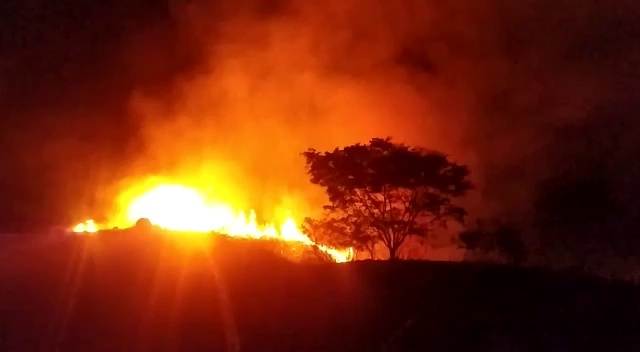
Fire: yes
Smoke: yes